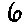
Label: 6